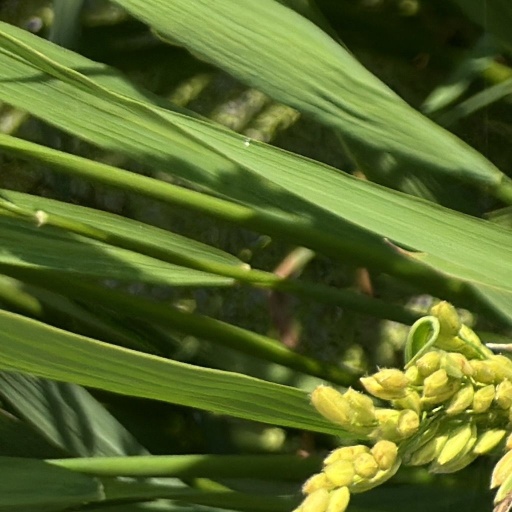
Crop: rice